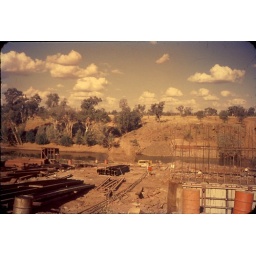
Eventually the road over the new bridge would become part of the new road into Wyndham.